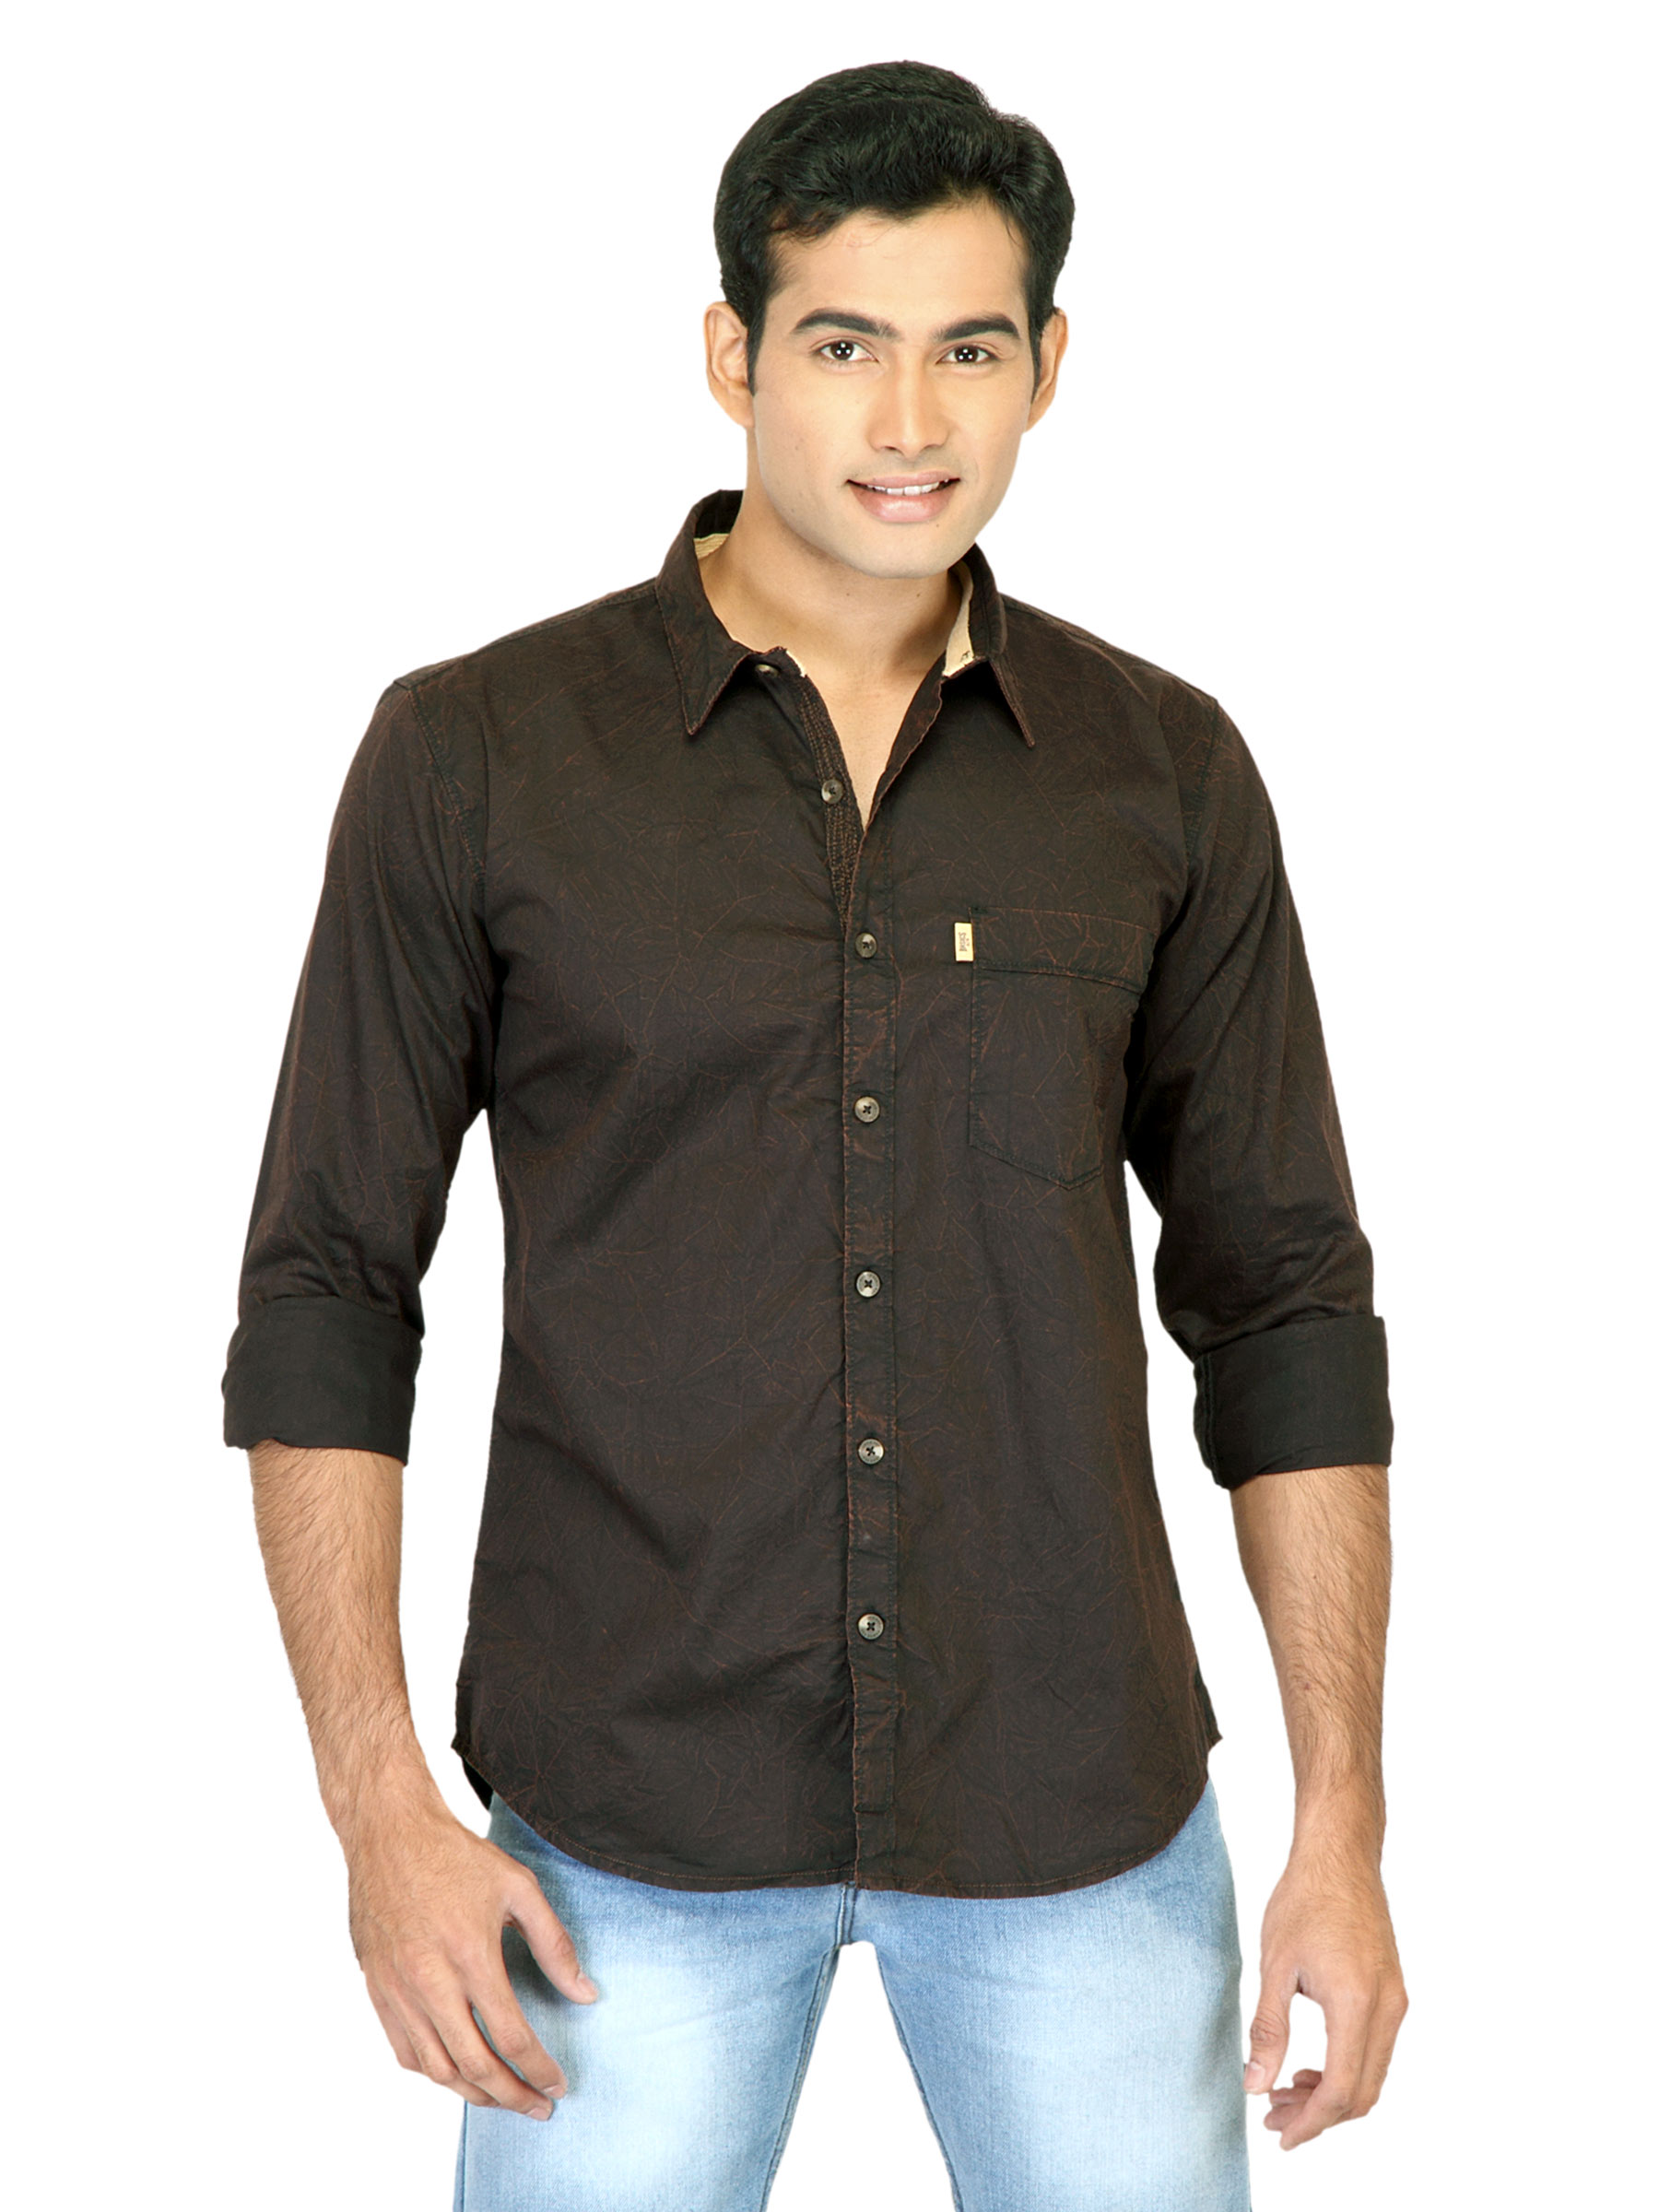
Basics Men Brown Slim Fit Shirt
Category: Apparel / Topwear / Shirts
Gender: Men
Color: Brown
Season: Fall 2011
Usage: Casual